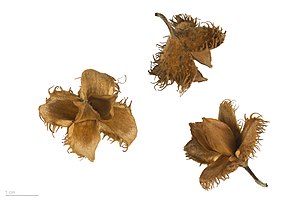
Almindelig bøg / Anvendelse
Almindelig bøg eller blot bøg er et op til 40 m højt, løvfældende træ med en tæt krone, som er bredt hvælvet. Frø og blade indeholder det giftige alkaloid fagain. Løvet er langsomt nedbrydeligt og danner morr på sur bund. Træet kan normalt blive 250 år gammelt. Danmarks officielt højeste bøgetræ er von Langens Bøg i Dyrehaven nord for København.